Lexus LF

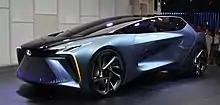
Lexus LF-30

The Lexus LF-UX was revealed at the 2016 Paris Motor Show as a preview for a new subcompact SUV called UX. It was designed at Toyota ED2 design studio by Stephan Rasmussen (exterior) and Alexandre Gommier (interior).